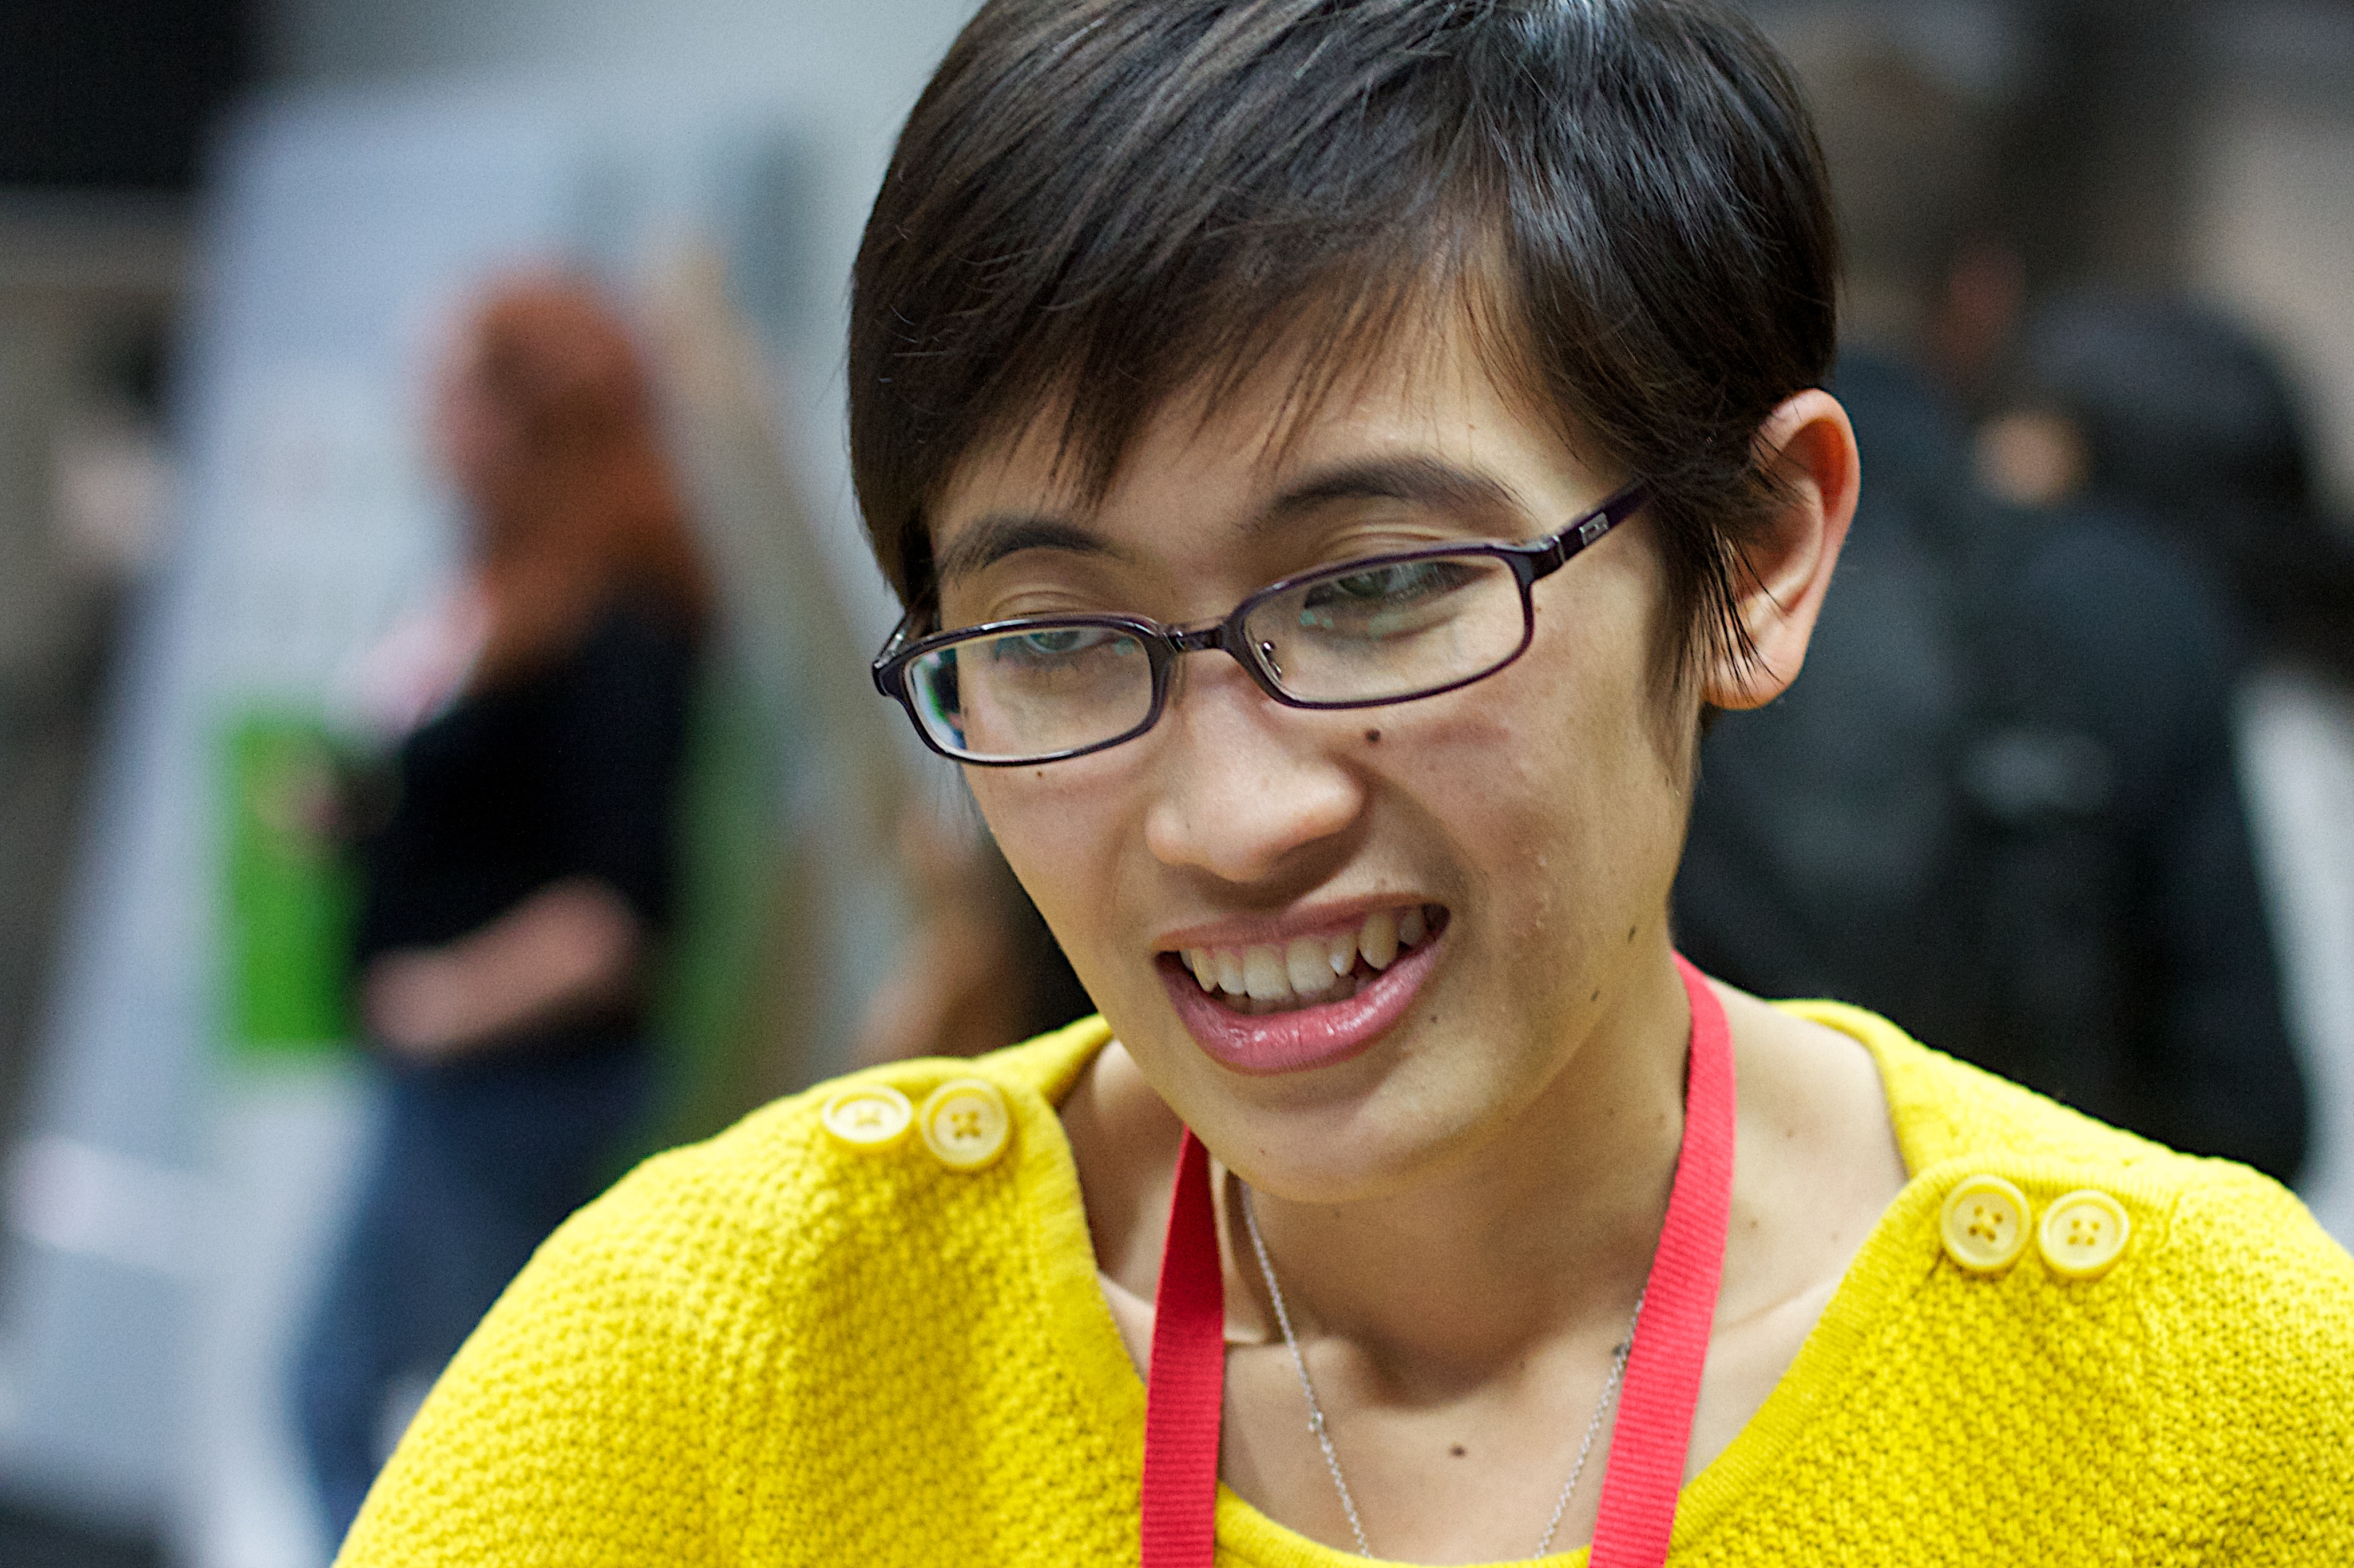
person, people, woman, portrait, yellow, facial expression, smile, glasses, eyewear, mozfest, vision care